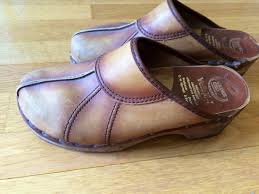
Label: Clog